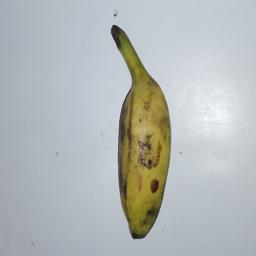
Banana variety: Champa Kola